Suwa Station

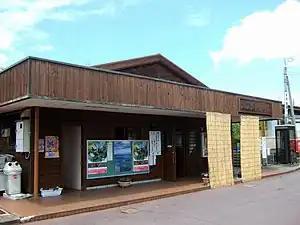
Suwa Station in 2008

is the railway station in Ōmura, Nagasaki Prefecture, Japan. It is operated by JR Kyushu and is on the Ōmura Line.